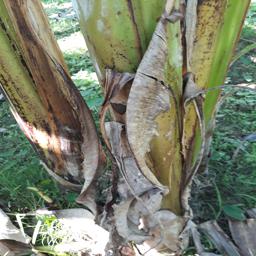
Label: PSEUDOSTEM WEEVIL